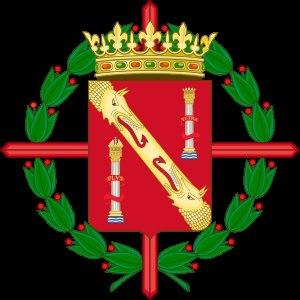
Francisco Franco [fɾanˈθisko ˈfɾaŋko], né le 4 décembre 1892 à Ferrol et mort le 20 novembre 1975 à Madrid, est un militaire et homme d'État espagnol. Durant la guerre d'Espagne, il s'impose comme chef du camp nationaliste, qui remporte la victoire sur les républicains. De 1939 à 1975, il dirige un régime politique dictatorial — l'État franquiste — avec le titre de Caudillo.